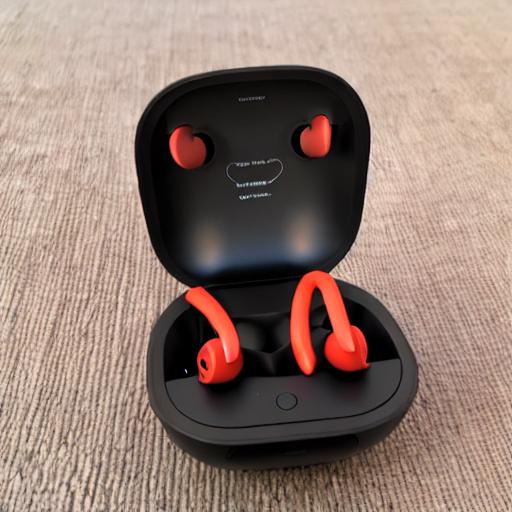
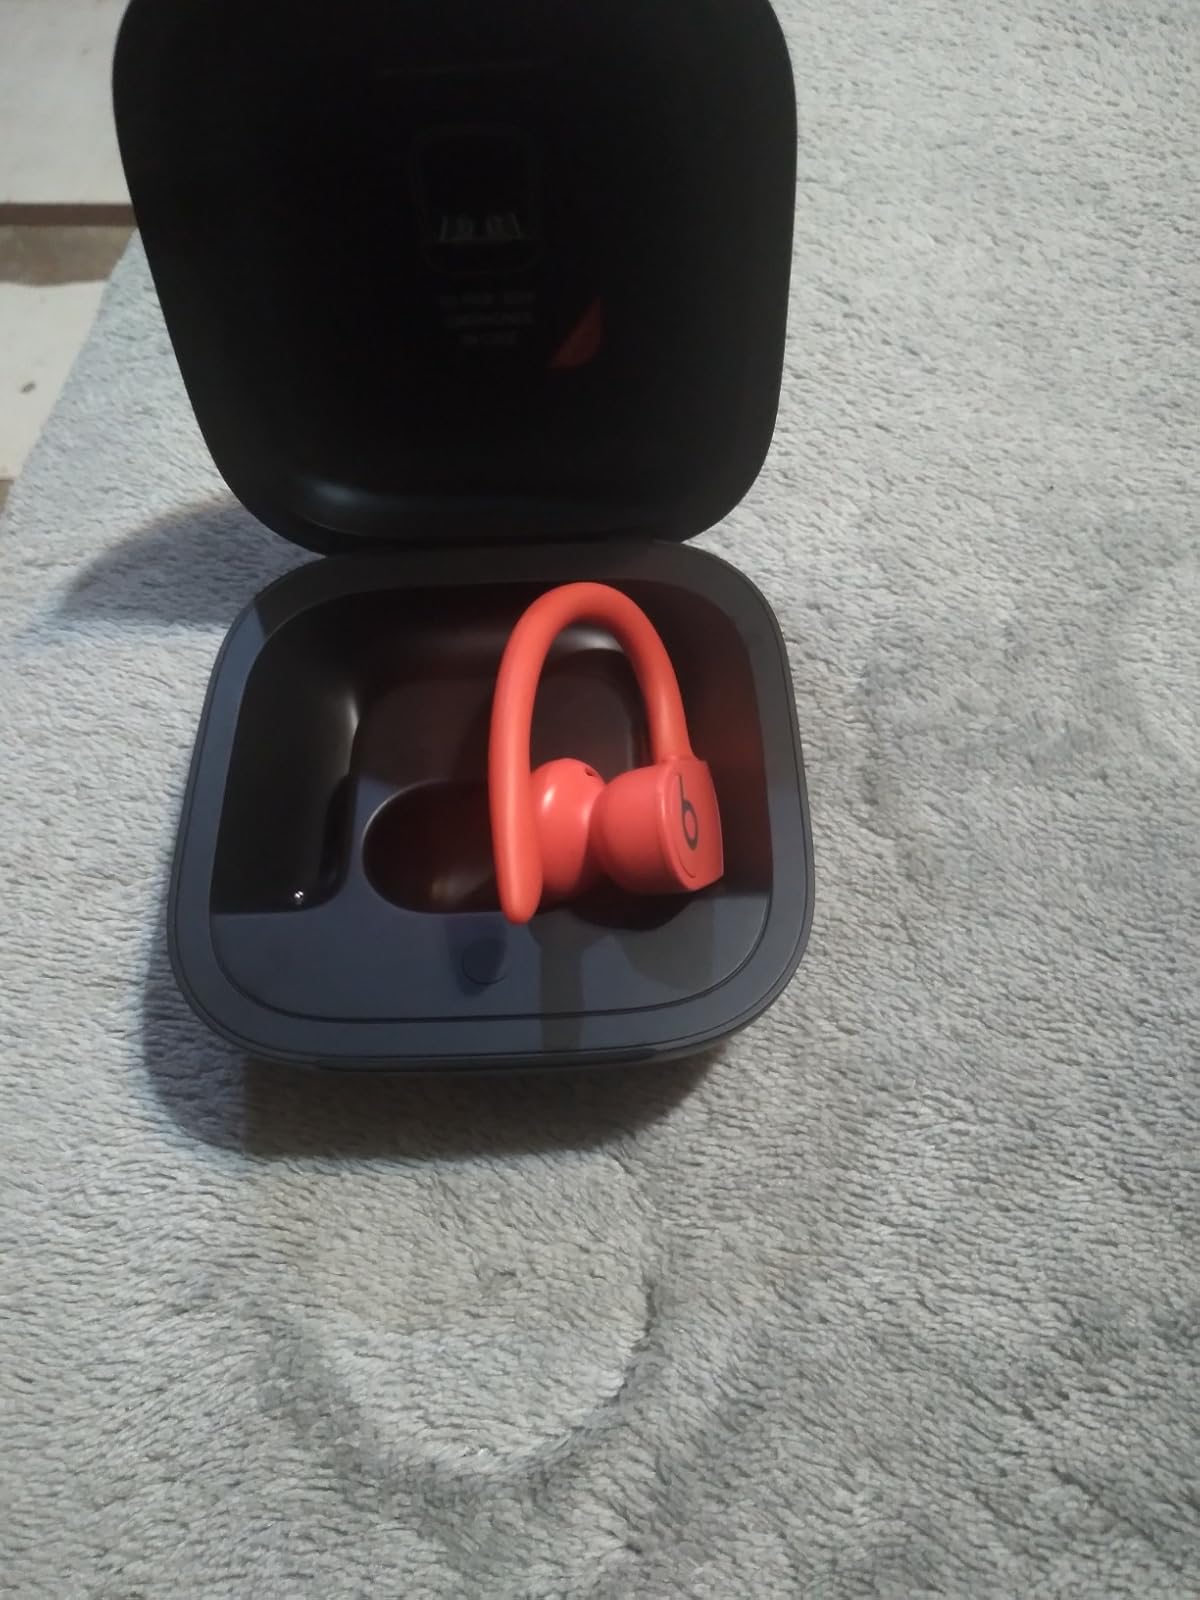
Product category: earbuds
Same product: no